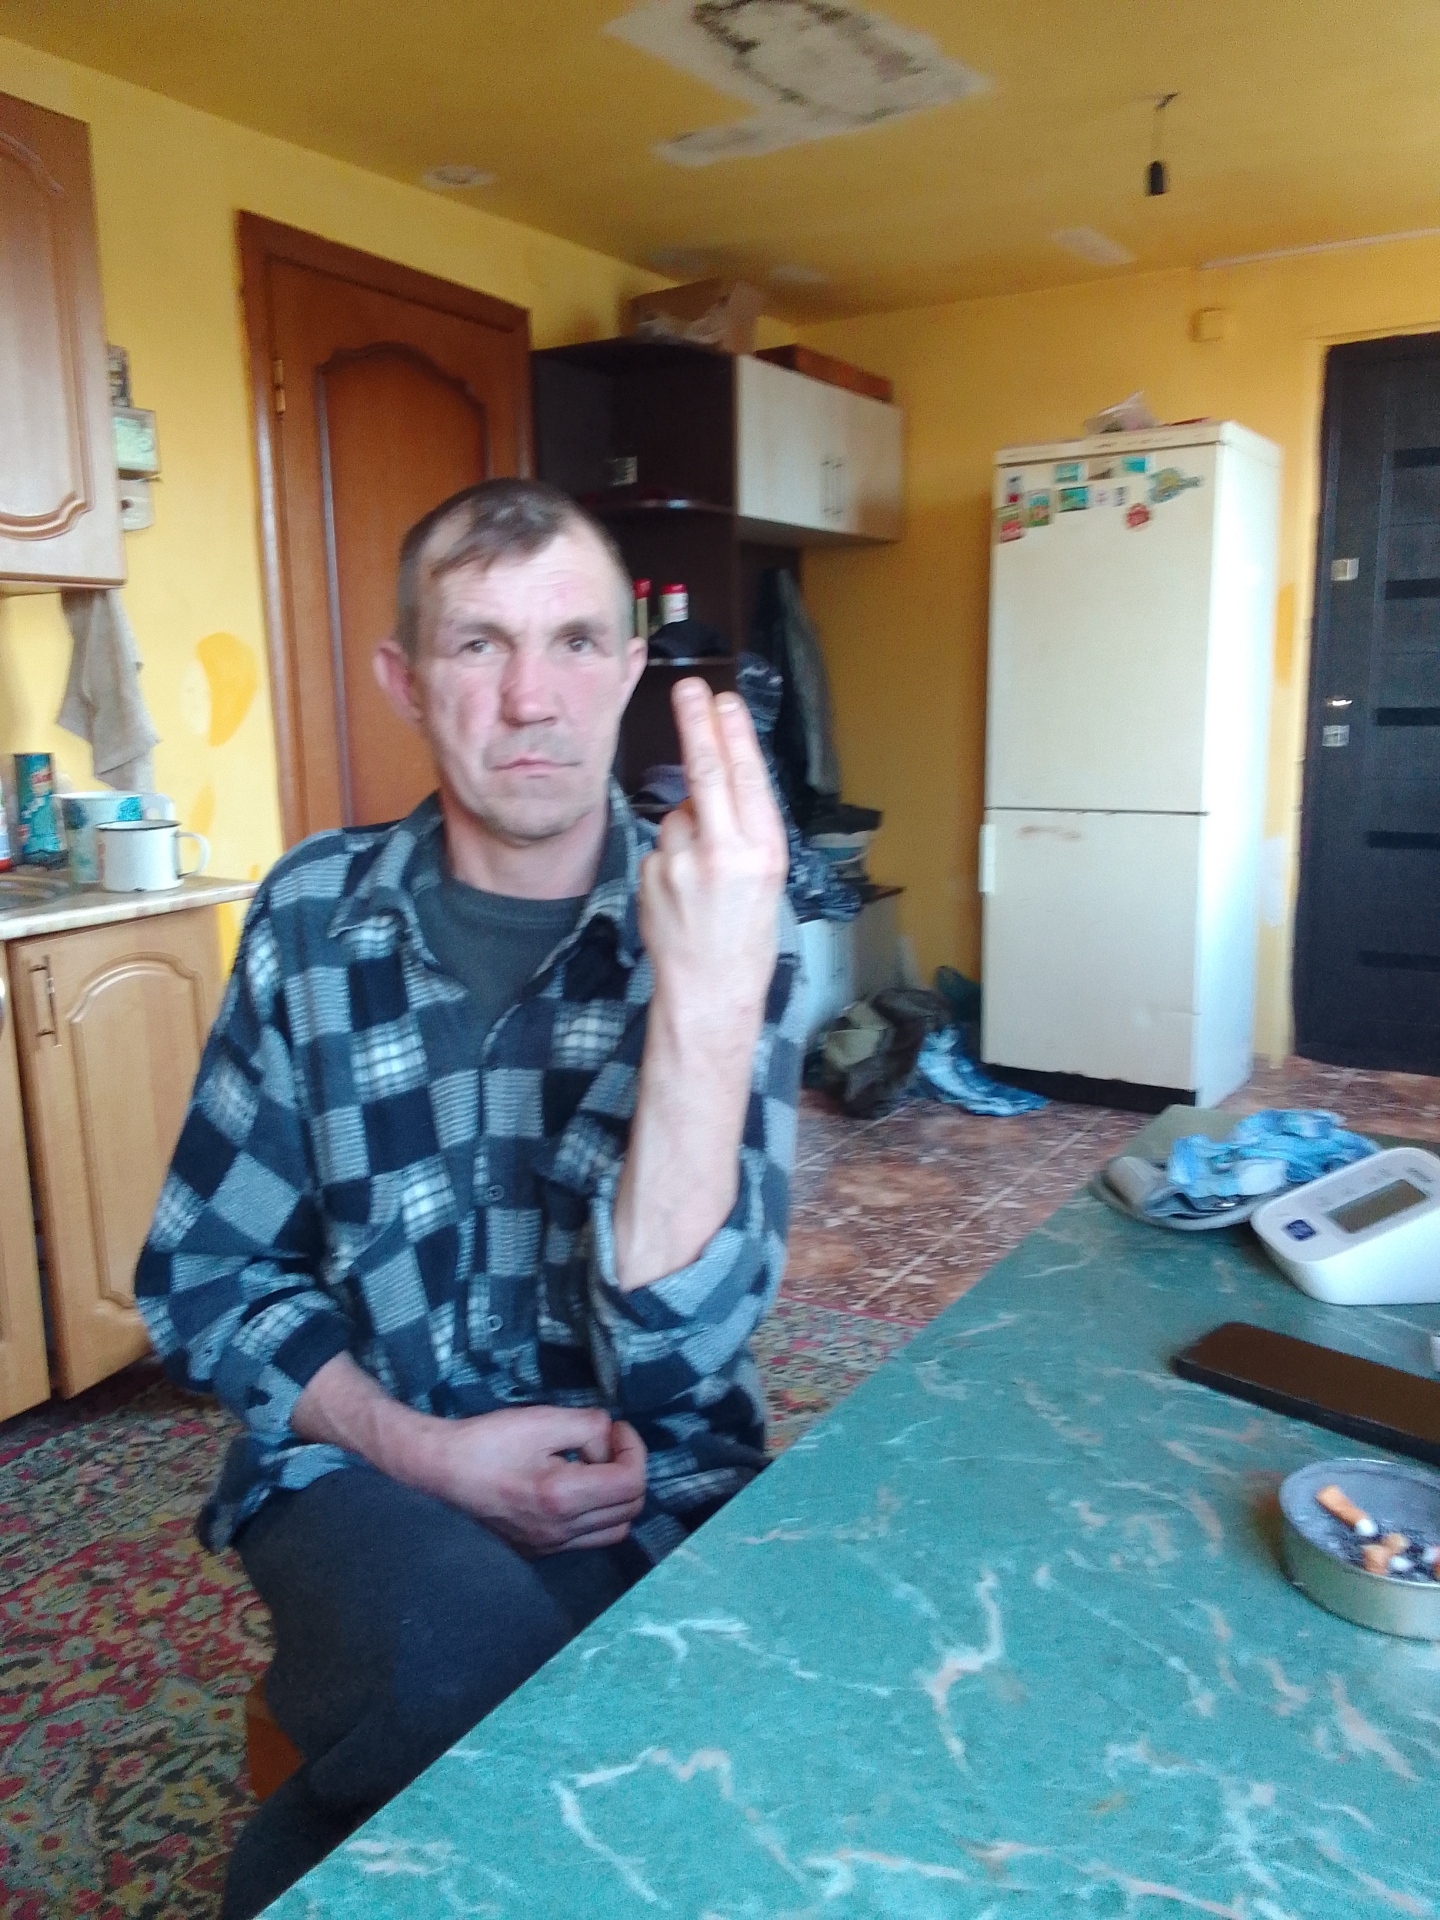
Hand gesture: two_up_inverted